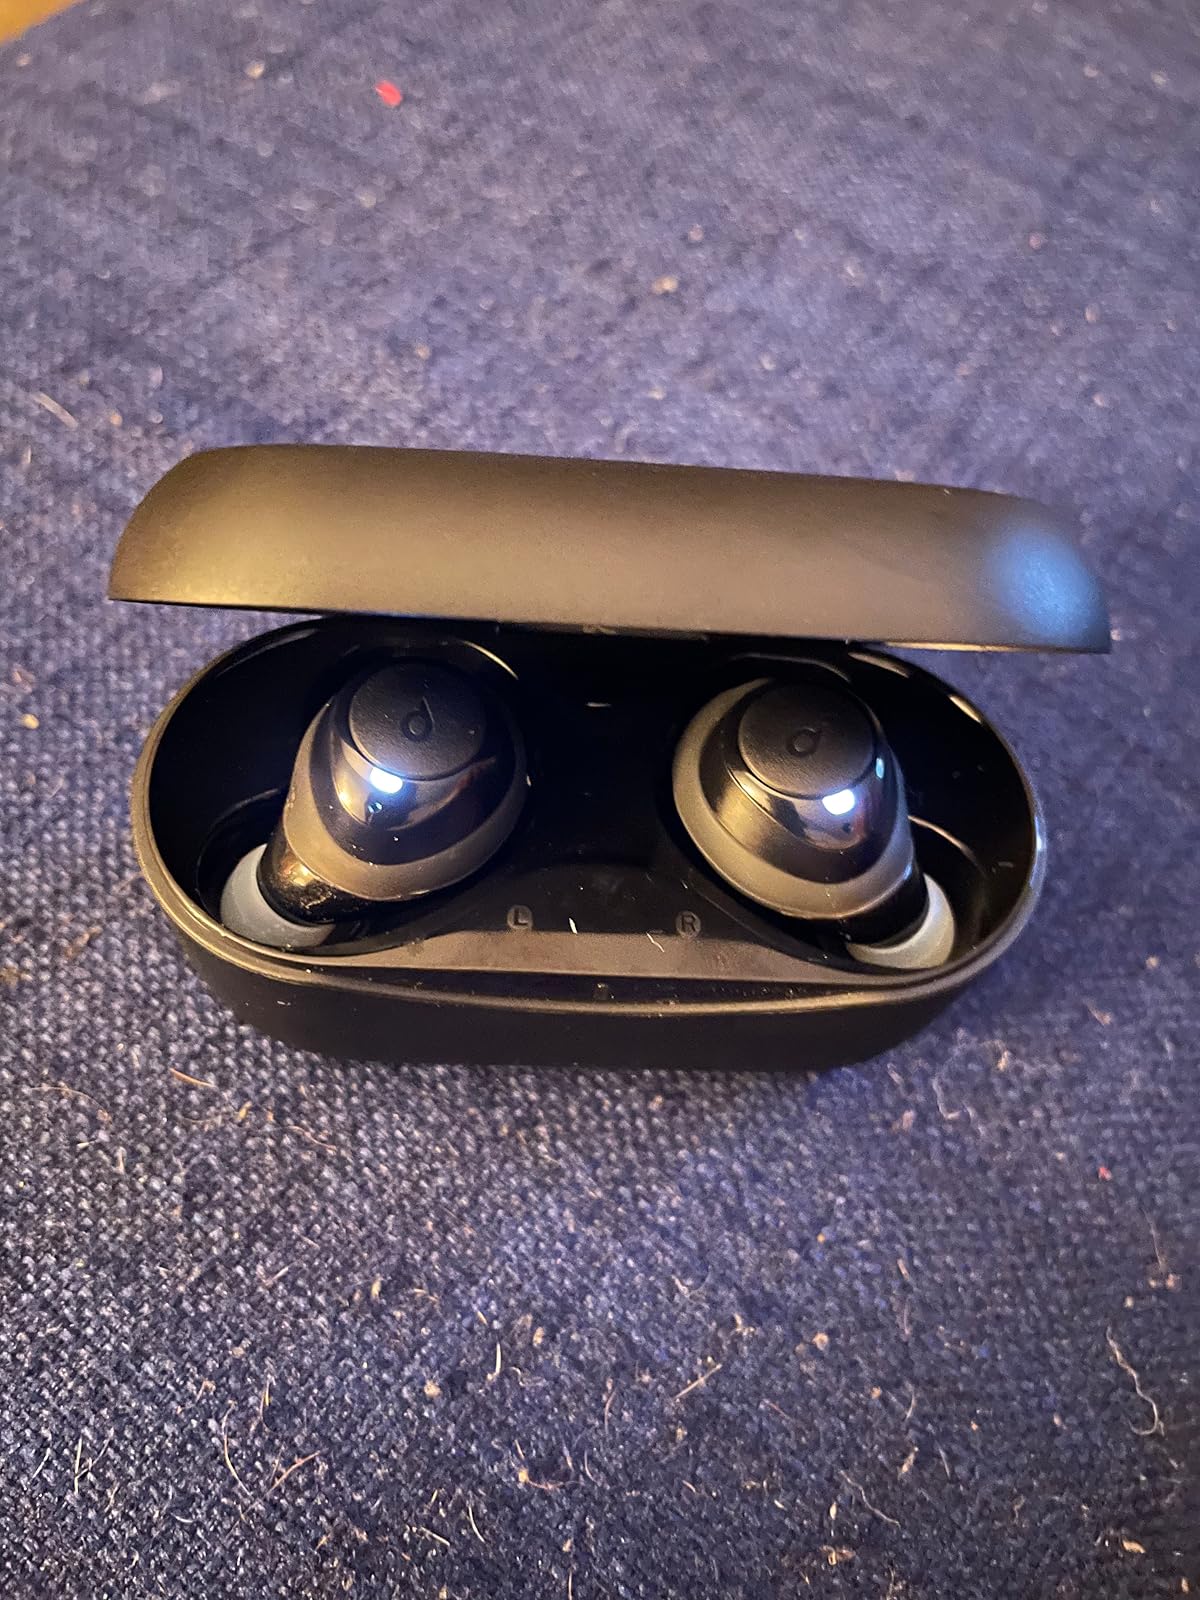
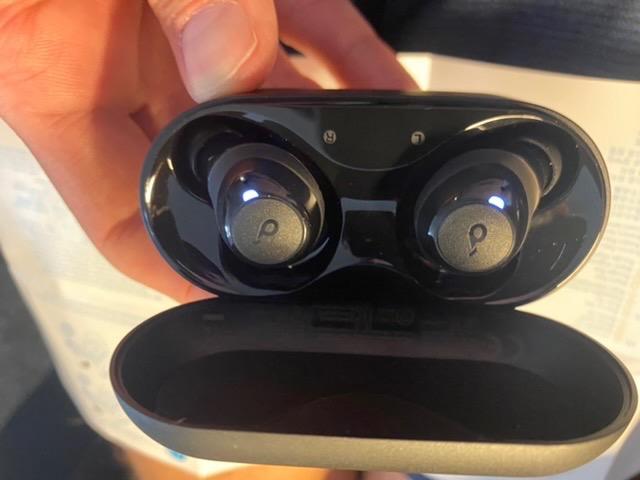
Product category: earbuds
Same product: yes